Dazz Newsome

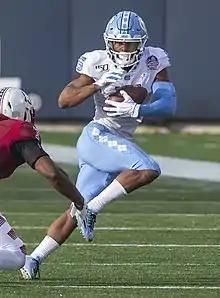
Newsome with the North Carolina Tar Heels in 2019

Dazz Newsome (born May 15, 1999) is an American professional football wide receiver for the Saskatchewan Roughriders of the Canadian Football League (CFL). He played college football at North Carolina and was selected by the Chicago Bears in the sixth round of the 2021 NFL draft.